Answer in natural language. How many TVStands are visible in the scene? Choose between the following options: 4, 2, 0, 3 or 1
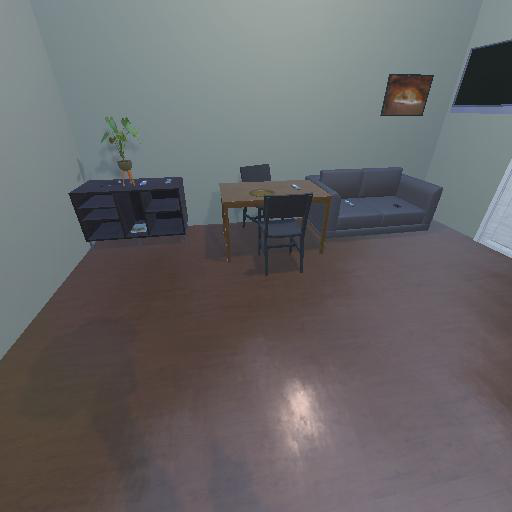
<answer>1</answer>